Florence Fuller

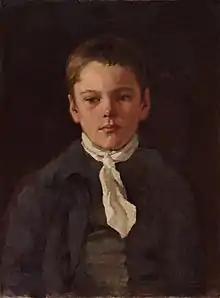
"Paper Boy" (1888), acquired by the National Gallery of Victoria in 2019

Gwenda Robb and Elaine Smith, in their "Concise Dictionary of Australian Artists", considered Fuller's art to be created in "a free painterly style indebted to Impressionism". During the first decade of the twentieth century, reviews drew attention to her distinctively Australian style. When one of Fuller's works was included in an exhibition of colonial artists in London (including paintings from Canada and Australia), the correspondent from the "Adelaide Advertiser" described Fuller's contribution as "most Australian in feeling". Reviewing her work hung in the Royal Academy in 1904, a Perth critic reported: "Of the 16 or 17 Australian artists exhibiting at the Academy, Miss Fuller was the only one who chose a typically Australian scene. Her picture shows a young girl in thin white, clinging, dress, standing on a bushy piece of country ... As the London "Observer" says, the atmosphere that bathes the graceful figure of the girl is capitally managed with its note of subtropical heat". One reviewer thought very highly of her portraits, but was less convinced about Fuller's approach to the Australian light, writing:She had less success with our landscapes than with her figure subjects. That was the result of her passion for toning her pictures for ultimate indoor hanging. Thereby she lost, or illuminated, the hard Australian, hard light and shade, and startling relative values. Observable too was the influence of the English school in her rendering of our foliage; never could she bring herself to see our trees as dim coloured as they usually are.